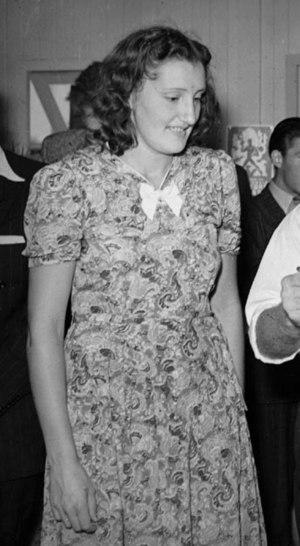
Irène 'Iet' Koster van Feggelen, née en 1921 et morte le 17 juillet 2012, est une pionnière de la natation néerlandaise. Elle a fondé la première équipe de natation synchronisée aux Pays-Bas.